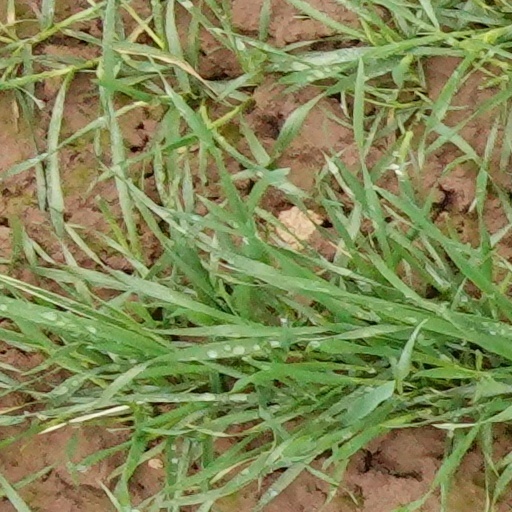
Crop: wheat